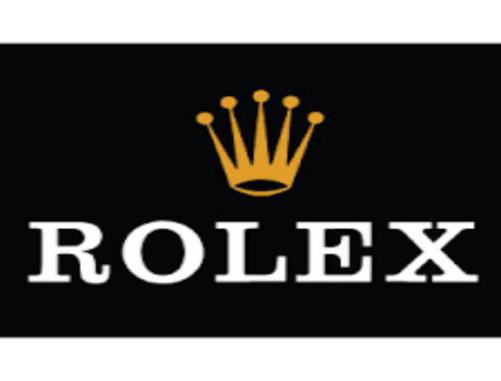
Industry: Clothes